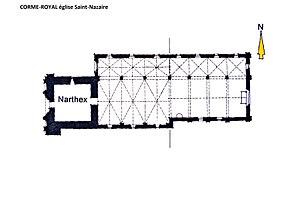
Corme-Royal église St Nazaire
L'église Saint-Nazaire est une église catholique située à Corme-Royal, en France et classée Monument Historique.